District of Bivona

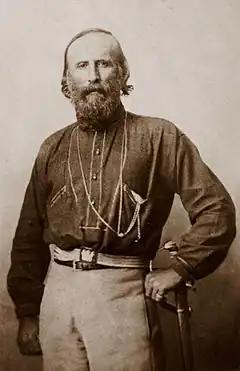
Giuseppe Garibaldi

In the first half of 1860, the district of Bivona was the scene of many public order disturbances (the most serious riots occurred in Santo Stefano di Bivona) and was involved in a heated and long-lasting debate caused by some municipalities that wanted to change the administrative structure of territorial districts and wanted to suppress the Bivona district.